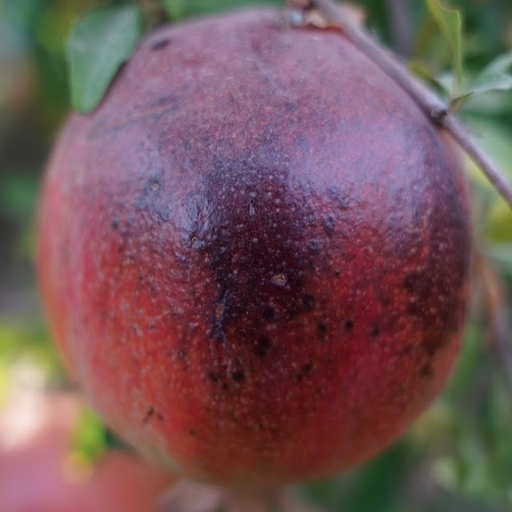
Label: Sunburn